Monarchy of Canada

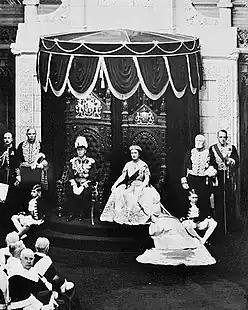
King George VI, with Queen Elizabeth, grants royal assent to bills in the Senate chamber, 1939

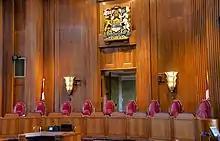
A Supreme Court of Canada courtroom displaying on the focal wall a rendition of the Royal Arms.

The government of Canada—formally termed "His Majesty's Government"—is defined by the constitution as the King acting on the advice of his Privy Council; what is technically known as the "King-in-Council", or sometimes the "Governor-in-Council", referring to the governor general as the King's stand-in, though, a few tasks must be specifically performed by, or bills that require assent from, the King. One of the main duties of the Crown is to "ensure that a democratically elected government is always in place," which means appointing a prime minister to thereafter head the Cabinet—a committee of the Privy Council charged with advising the Crown on the exercise of the royal prerogative. The monarch is informed by his viceroy of the swearing-in and resignation of prime ministers and other members of the ministry, remains fully briefed through regular communications from his Canadian ministers, and holds audience with them whenever possible. By convention, the content of these communications and meetings remains confidential so as to protect the impartiality of the monarch and his representative. The appropriateness and viability of this tradition in an age of social media has been questioned.